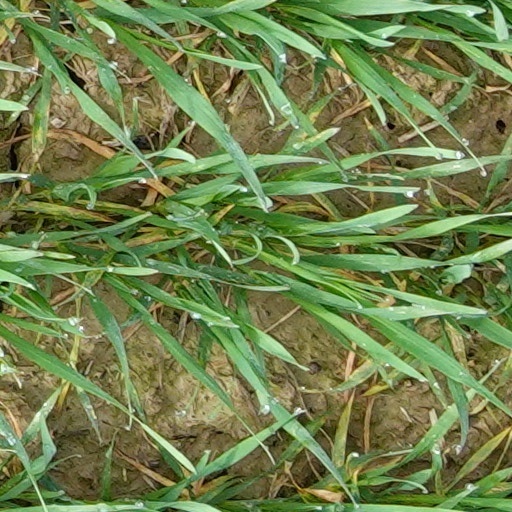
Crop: wheat